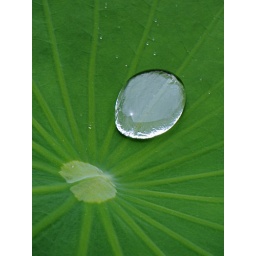
Dad was watering his plants one day and a water droplet got caught in one of his lotus leaves